La Copa Junior (2010)

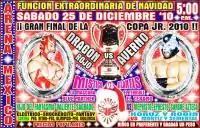
Poster for the finals of the 2010 "La Copa Junior"

"La Copa Junior" (2010) (Spanish for "The Junior Cup") was a professional wrestling tournament produced and scripted by the Mexican wrestling promotion Consejo Mundial de Lucha Libre (CMLLl; Spanish "World Wrestling Council"). The tournament ran from December 10, 2010 to December 25, 2010 in Arena México in Mexico City, Mexico. CMLL's recurring "La Copa Junior" tournament featured second, third or fourth generation wrestlers completing against each other. The 2010 version of the "La Copa Junior" was the fourth tournament held by CMLL.